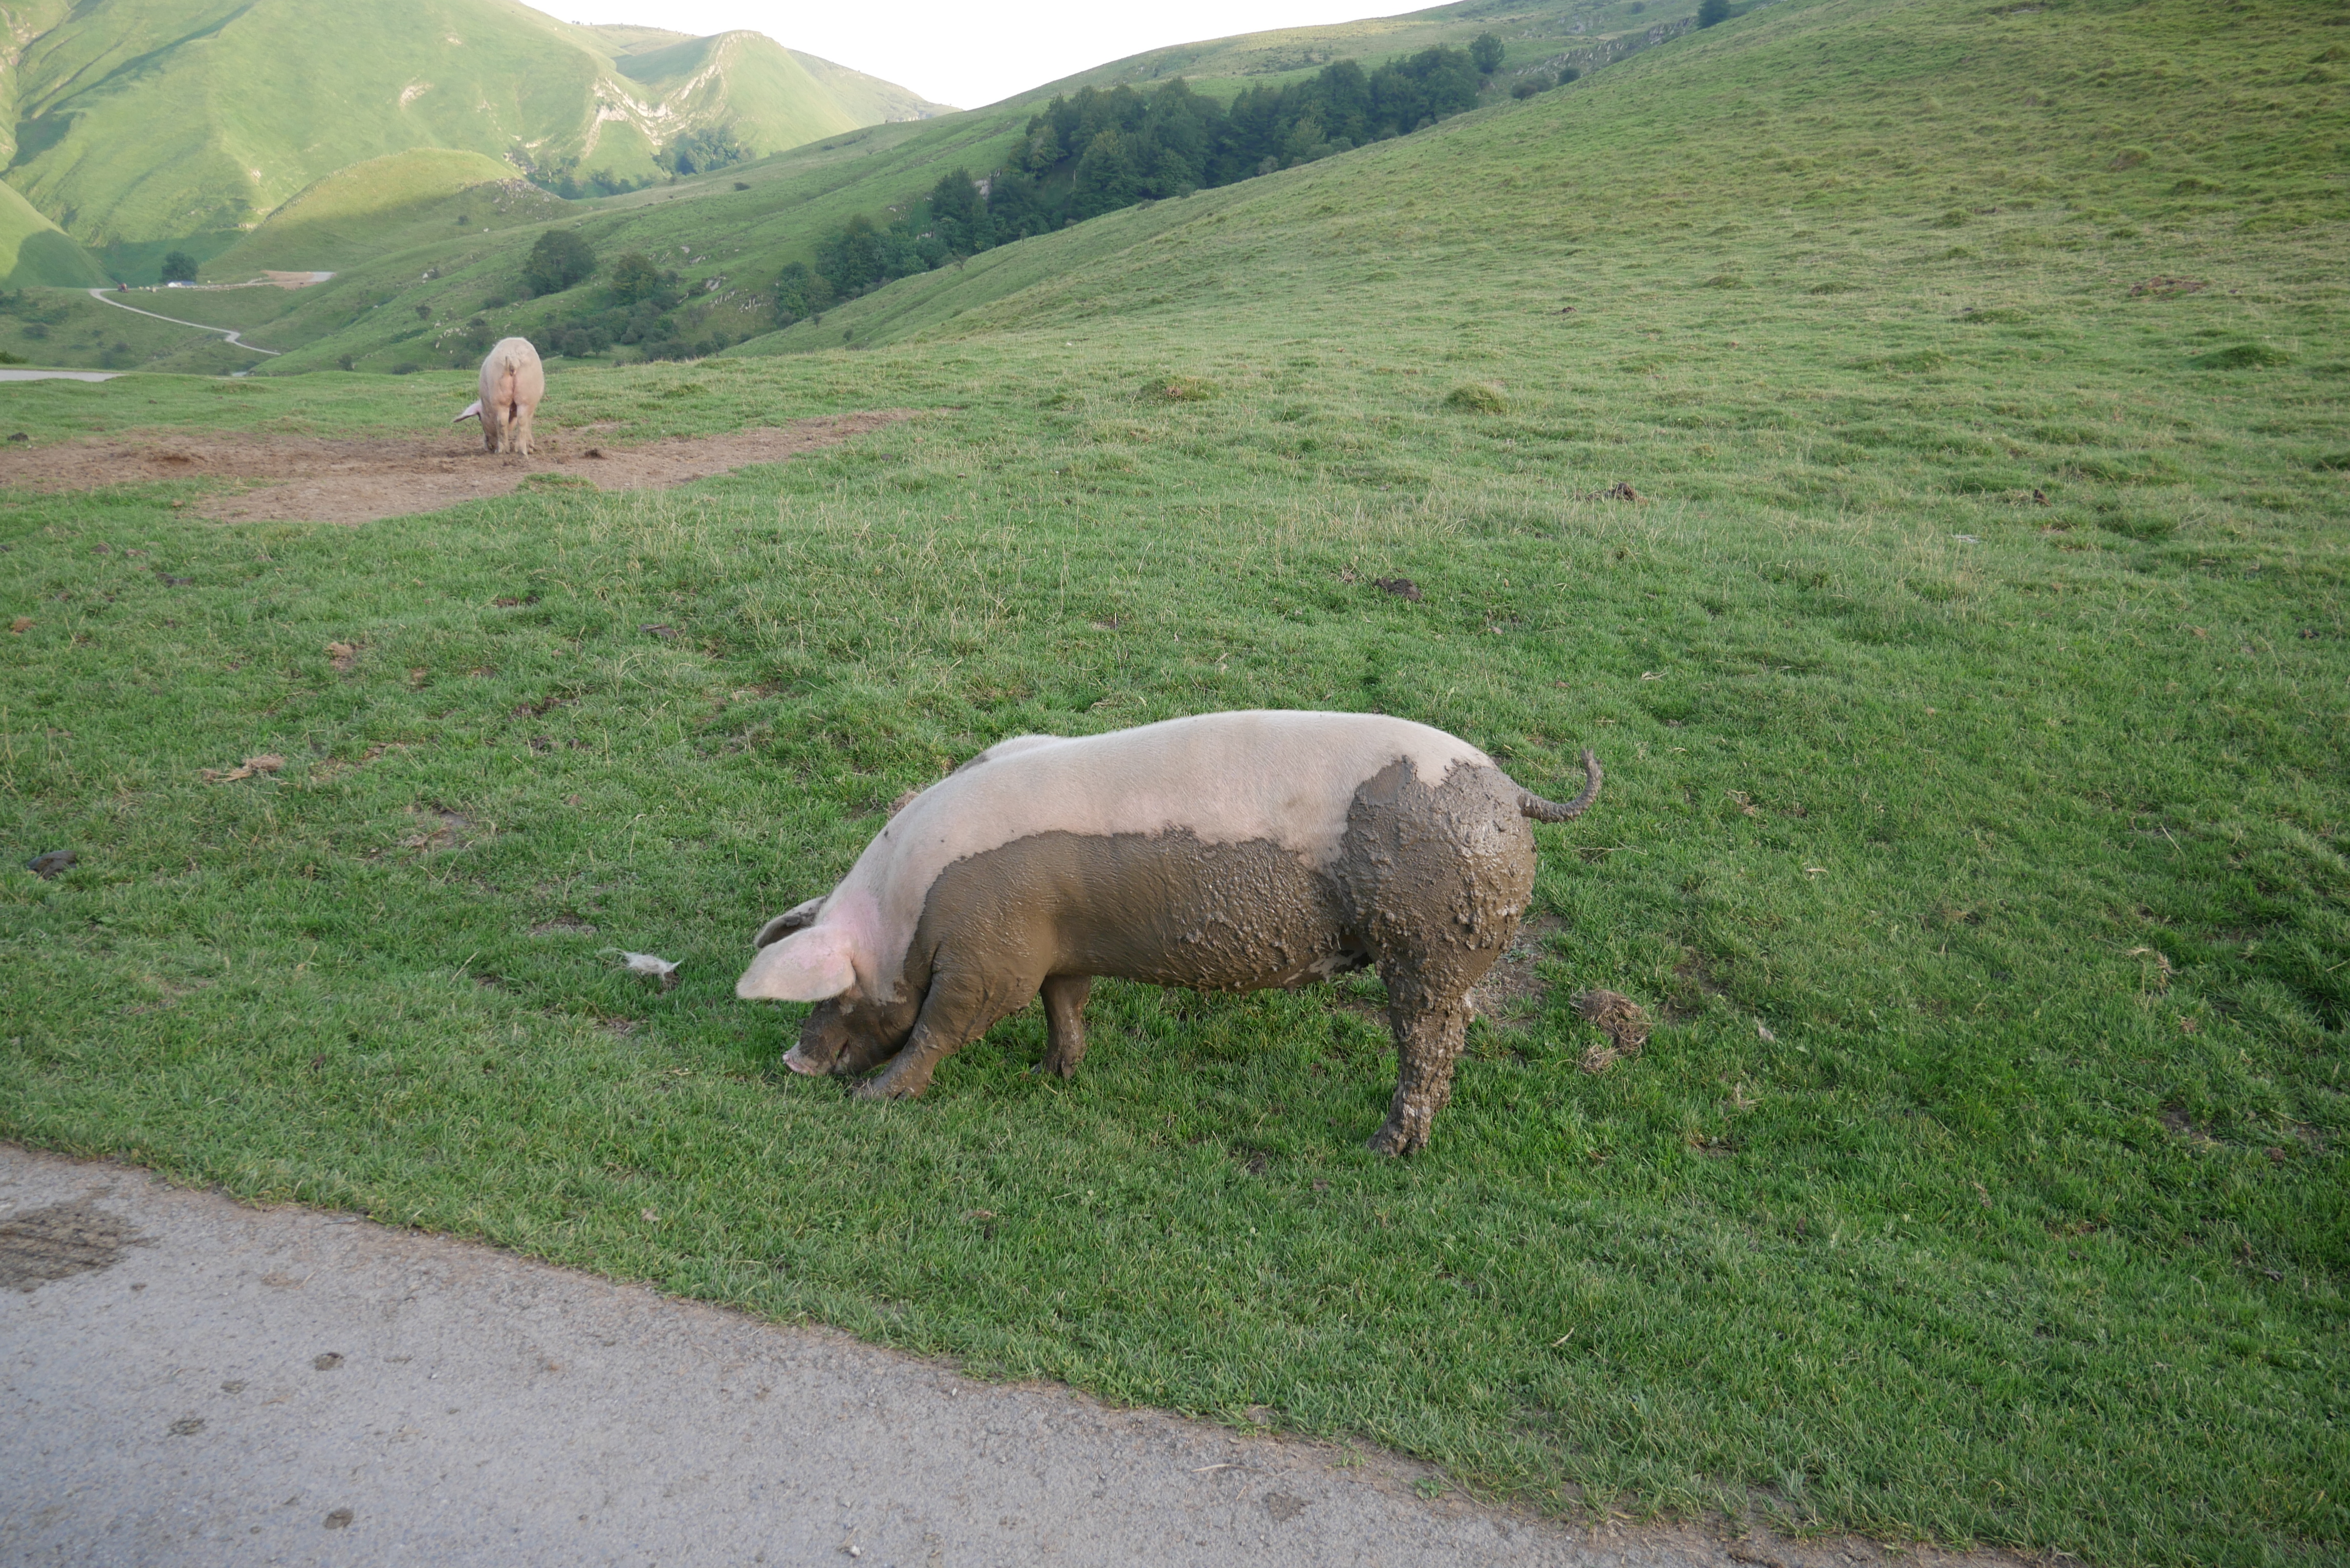
natural, plant, natural landscape, highland, mountain, grassland, plain, terrestrial animal, working animal, groundcover, grass, meadow, landscape, grazing, grass family, snout, hill, sky, field, prairie, sheep, tree, pasture, wildlife, wilderness, livestock, steppe, ranch, road, mountain range, shrub, farm, walking, bovine